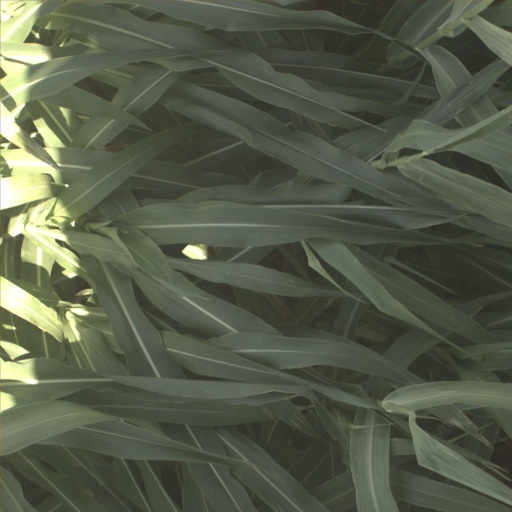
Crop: sorghum